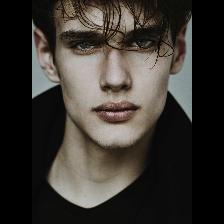
Label: Human